Alexander Hugo Bakker Korff

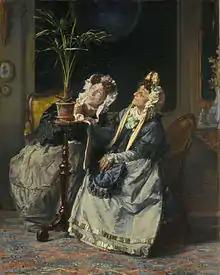
'Onder de palmen', "Under the palms".

According to the RKD he was a pupil of the painters Cornelis Kruseman and Huib van Hove who became known for his "Bakker Korffjes" - genre pieces of ladies in caps in interiors, that he started painting in 1856 while he was living in Oegstgeest with his sisters as models. He was trained in the 1840s at the Koninklijke Academie van Beeldende Kunsten in the Hague and the Koninklijke Academie voor Schone Kunsten in Antwerp, where he followed lessons by Nicolaes de Keyser, among others. In 1870 he was awarded the title ridder in de Leopoldsorde after his works were presented at an exhibition in Brussels in 1869, and he was a member of the Pulchri studio who later became board member of the "Leids Schilder- en Tekengenootschap Ars Aemula Naturae", an artist collective that dates back to 1799. His pupils were Dirk Leonardus Kooreman, Jan Hendrik van Rossum du Chattel, Elias Stark, Jan Jacob Zuidema Broos, and Mathilde Tonnet.